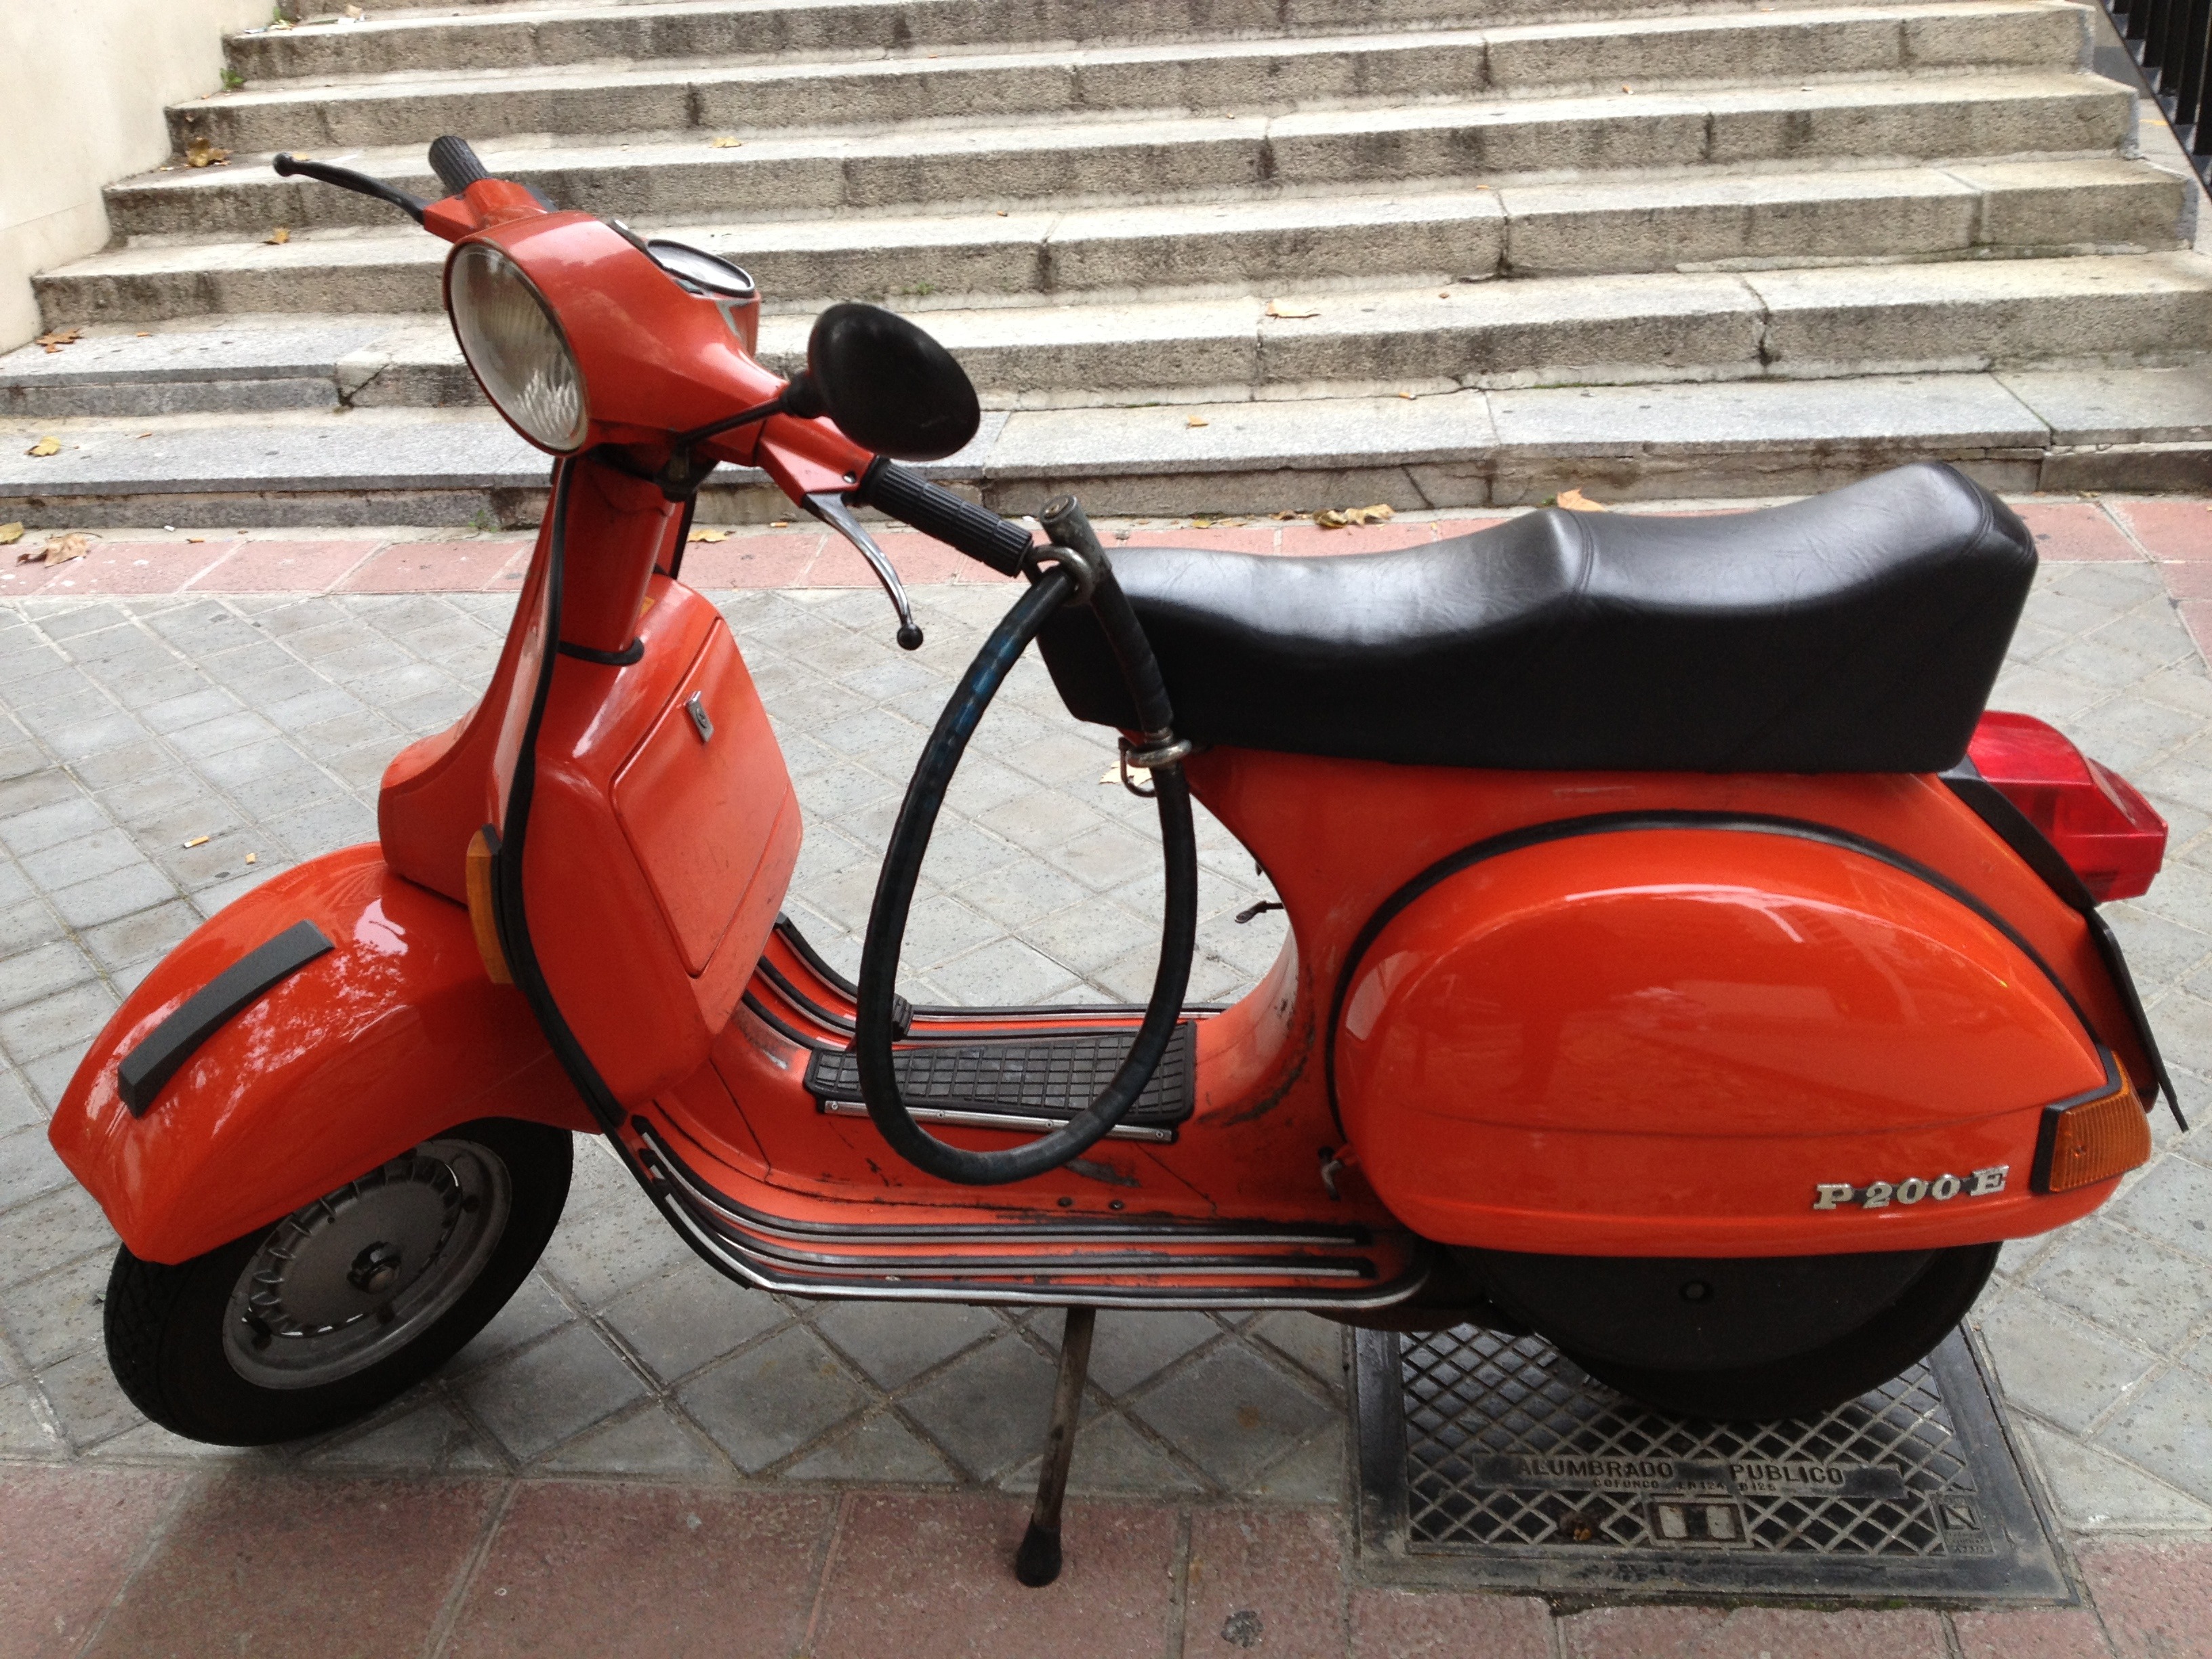
moto, scooter, vespa